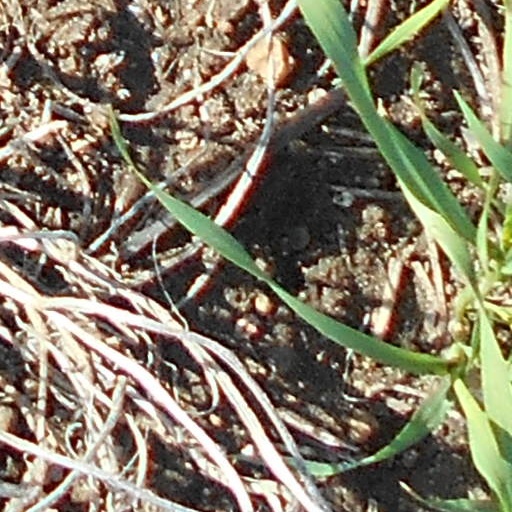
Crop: wheat